Crossed polygon

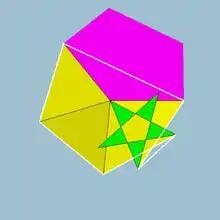
The vertex figure of a snub icosidodecadodecahedron is a crossed hexagon.

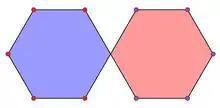
A symmetric crossed decagon

A crossed polygon is a polygon in the plane with a turning number or density of zero, with the appearance of a figure 8, infinity symbol, or lemniscate curve.